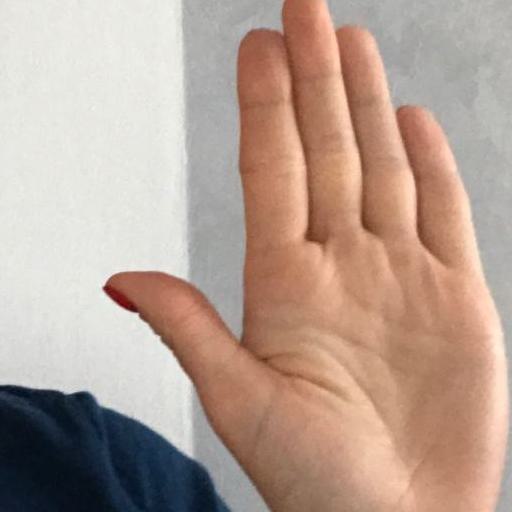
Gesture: stop